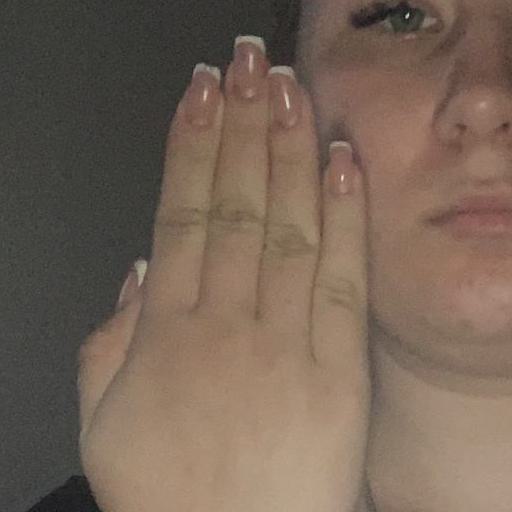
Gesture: stop_inverted